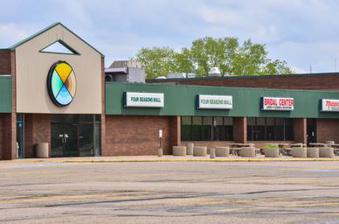
Building: Four Seasons Mall
Country: United States of America
Year built: 1978
Shopping mall in Minnesota, US Four Seasons Mall An entrance to Four Seasons Mall Location Plymouth, Minnesota , US Coordinates 45°01′53.7″N 93°24′11.5″W / 45.031583°N 93.403194°W / 45.031583; -93.403194 Address 4108 Lancaster Lane North Opening date 1978 Closing date February 29, 2012 Developer RMF Group Owner INH Properties No. of stores and services 26 Total retail floor area 117,000 square feet (11,000 m 2 ) No. of floors 1 Four Seasons Mall was an enclosed shopping mall in Plymouth, Minnesota , a suburb of the Twin Cities . Four Seasons Mall once comprised 117,000 square feet (11,000 m 2 ) of retail space with approximately 26 storefronts. The mall opened in 1978 and the last tenant, Marcello's Pizza, closed on February 29, 2012. The mall was abandoned for a decade until the city demolished it in late 2022. A 411-unit apartment complex, several office and retail buildings, and a Metrolink park-and-ride are planned for the site. Over the years, Four Seasons Mall was home to several regional chains, including various restaurants and small businesses . Despite its closure, several events periodically took place at the mall, such as arts, crafts shows, and pet Olympics, prior to its demolition. History Opening in 1978, Four Seasons Mall became a popular attraction for the residents of Plymouth, Minnesota . The mall was built atop 22 acres of land; however, the land was surrounded by wetlands and not zoned for a large scale shopping center. The shopping center was developed by the RMF Group, who had helped construct other shopping centers, like nearby Brookdale Center . In 1996 the mall was sold for $2.7 million to a group of investors. An arts and crafts store opened in 1988, and a Christmas themed shop opened in 2002. A man attempted to rob a U.S. Bank in the mall in 2007 and after being chased into the surrounding neighborhood committed suicide. The mall still served as a park and ride for the Holidazzle Parade in 1999, and served as a park and ride location for Plymouth Metrolink until 2008, when Plymouth Metrolink and the mall could not agree on a new contract for leasing parking spaces. In 2010 the mall was roughly only half occupied with tenants, which including a natural foods store, a Thai restaurant, and an Italian restaurant. Following the mall's decline, Walmart expressed interest in the site for the construction of a new store, Contractors for Walmart studied the mall's site and created "a variety of plans and guidelines for the site". Surveyors found the land suitable for a 240,000 square feet (22,000 m 2 ) Walmart Supercenter, but Plymouth city officials were displeased with the idea of a big-box retailer opening in their community. Walmart later agreed on constructing a significantly smaller 87,000 square feet (8,100 m 2 ) location, which was still rejected by the city. Throughout the 2000s and 2010s, several projects went underway to improve the city water available to the tenants of Four Seasons Mall. Nearby Northwood Lake was included in the projects; as several channels between the lake and the mall had eroded. The channels affected in the projects provided water to nearly 285 acres of land in Plymouth. Several initiatives such as ponding , stream restoration , and flow restriction were considered to improve the quality of the water. In mid 2015, all of the improvement projects were finalized following two years of channel work. Closure Despite regularly hosting several arts and crafts shows throughout the years, the mall's vacancy rates steadily increased annually, which prompted the mall's independent owners to place the facilities up for sale. On November 30, 2010, Walmart purchased the entire mall for $10.6 million. Two years after Walmart's purchase of the land, the mall's final tenant, Marcello's Pizza, was forced to close up their 28-year-old location. Lisa Pieper, one of the owners of Marcello's, stated that they "had no choice but to close" after Walmart refused to renew their tenant's lease. Among the mall's final tenants included Marcello's, Curves International , and a family-owned Asian restaurant. In January 2015, the plans for construction of a Walmart Supercenter fell through when Walmart announced the shopping center's resale. Plymouth city council member Ginny Black called Walmart's decision "disappoint[ing]" and "overwhelming". When the mall's resale occurred in 2015, the entire site was purchased by INH Properties. Various concepts and plans for the site's redevelopment have been created by the City of Plymouth; most of the plans created were inspired by lifestyle centers , with retail and residential space. However, residents of Plymouth are still "overwhelmingly opposed" to the deconstruction of Four Seasons Mall. Redevelopment Housing developer Dominium announced a $130 million plan to transform the site of Four Seasons Mall into affordable housing in addition to a small amount of retail, and a parking ramp. According to the city of Plymouth, Dominium's project would house a $58 million five-story senior-apartment building with 210 units. It also calls for two four-story buildings with 220 units that would cost about $65 million combined. The housing units would include more than 500 surface and underground parking spaces for tenants. Separately, the complex calls for a 229 slot park and ride ramp that would be accessible to the public. Lastly, the project includes designated commercial space for small retail stores or offices, a bank, two drive-through restaurants, and a healthcare clinic. In May 2021, due to funding issues faced by the Dominium group, the city council of Plymouth voted to buy the property for $6.7 million, and demolish the structure, while searching for other development partners. The sale was expected to close prior to June 30, 2021. Demolition began on November 28, 2022, and took several weeks. References